Kimberley Road

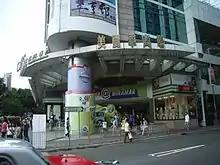
The Miramar Shopping Centre at the western end of Kimberley Road, at the intersection with Nathan Road in November 2006.

Kimberley Road is a road in Tsim Sha Tsui, Kowloon, Hong Kong.